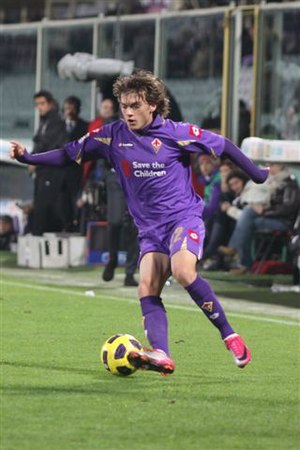
Adem Ljajić
Adem Ljajić er en serbisk fodboldspiller, der spiller som offensiv midtbanespiller hos den italienske Serie A-klub Torino. Tidligere har han spillet for FK Partizan i sit hjemland, der var hans første klub som seniorspiller samt for AS Roma, Inter og Fiorentina.